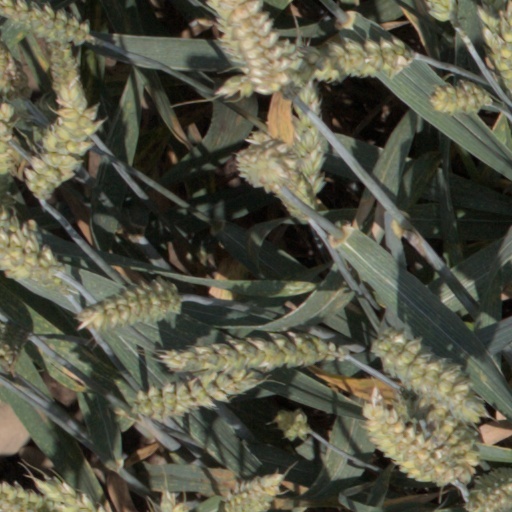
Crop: wheat